Amapá

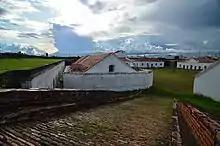
São José de Macapá

With the discovery of mineral deposits the Amapá region was invaded by the British and Dutch, who were ultimately repelled by the Portuguese. The Treaty of Utrecht in 1713 established the boundaries between the colony of Brazil and French Guiana, but these were not respected by the French. A fort was constructed at São José de Macapá, in present-day Macapá, as a base of Portuguese power in the region. In the 18th century, France retook control of the area. This international dispute continued until 1900.